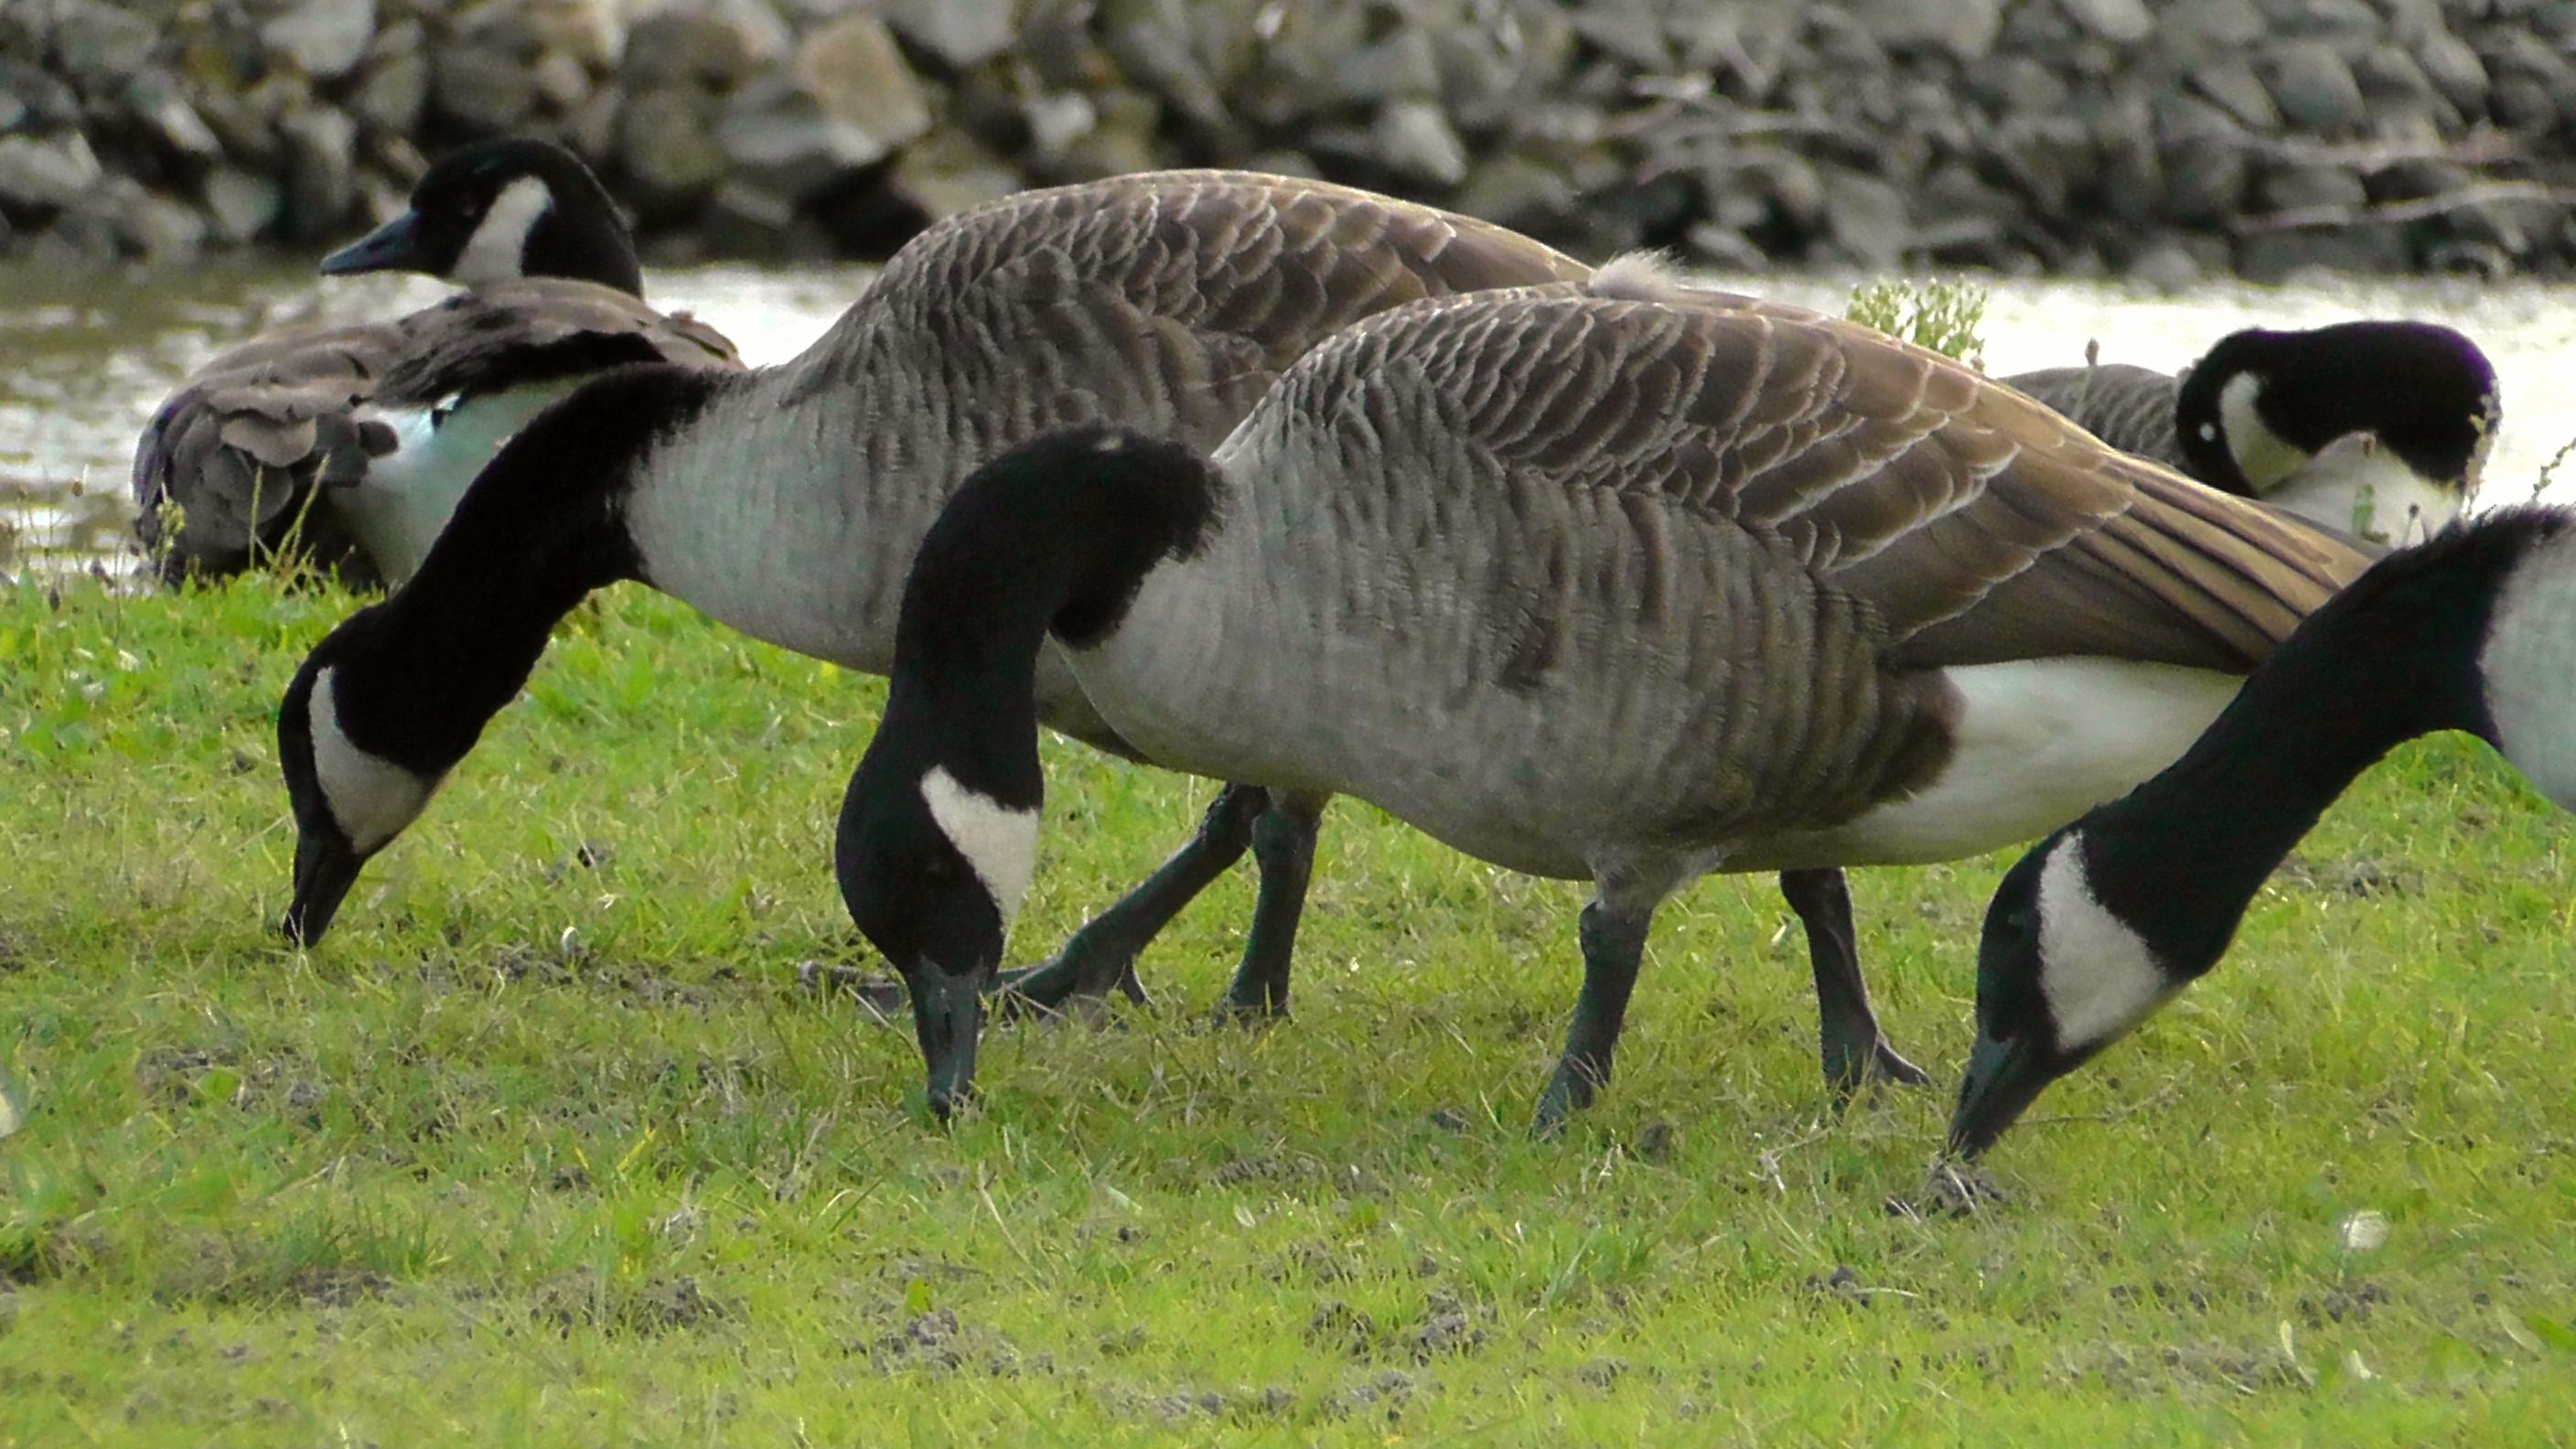
water, nature, bird, group, white, lake, animal, river, wildlife, herd, sheep, mammal, black, together, fauna, plumage, duck, goose, vertebrate, ducks, bill, waterfowl, water bird, animal world, ducks flock